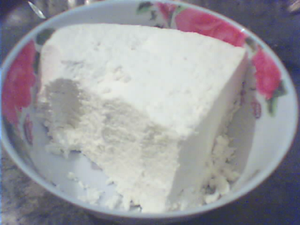
La urdă est un fromage de lactosérum roumain à base de petit-lait de brebis, de chèvre, ou de vache. Elle n'a rien à voir avec le fromage d'Israël qui porte le même nom.
La gaztanbera est un fromage de lactosérum de lait de brebis.